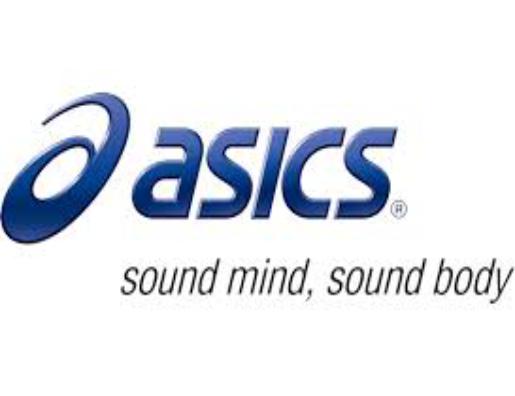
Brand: Asics
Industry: Sports